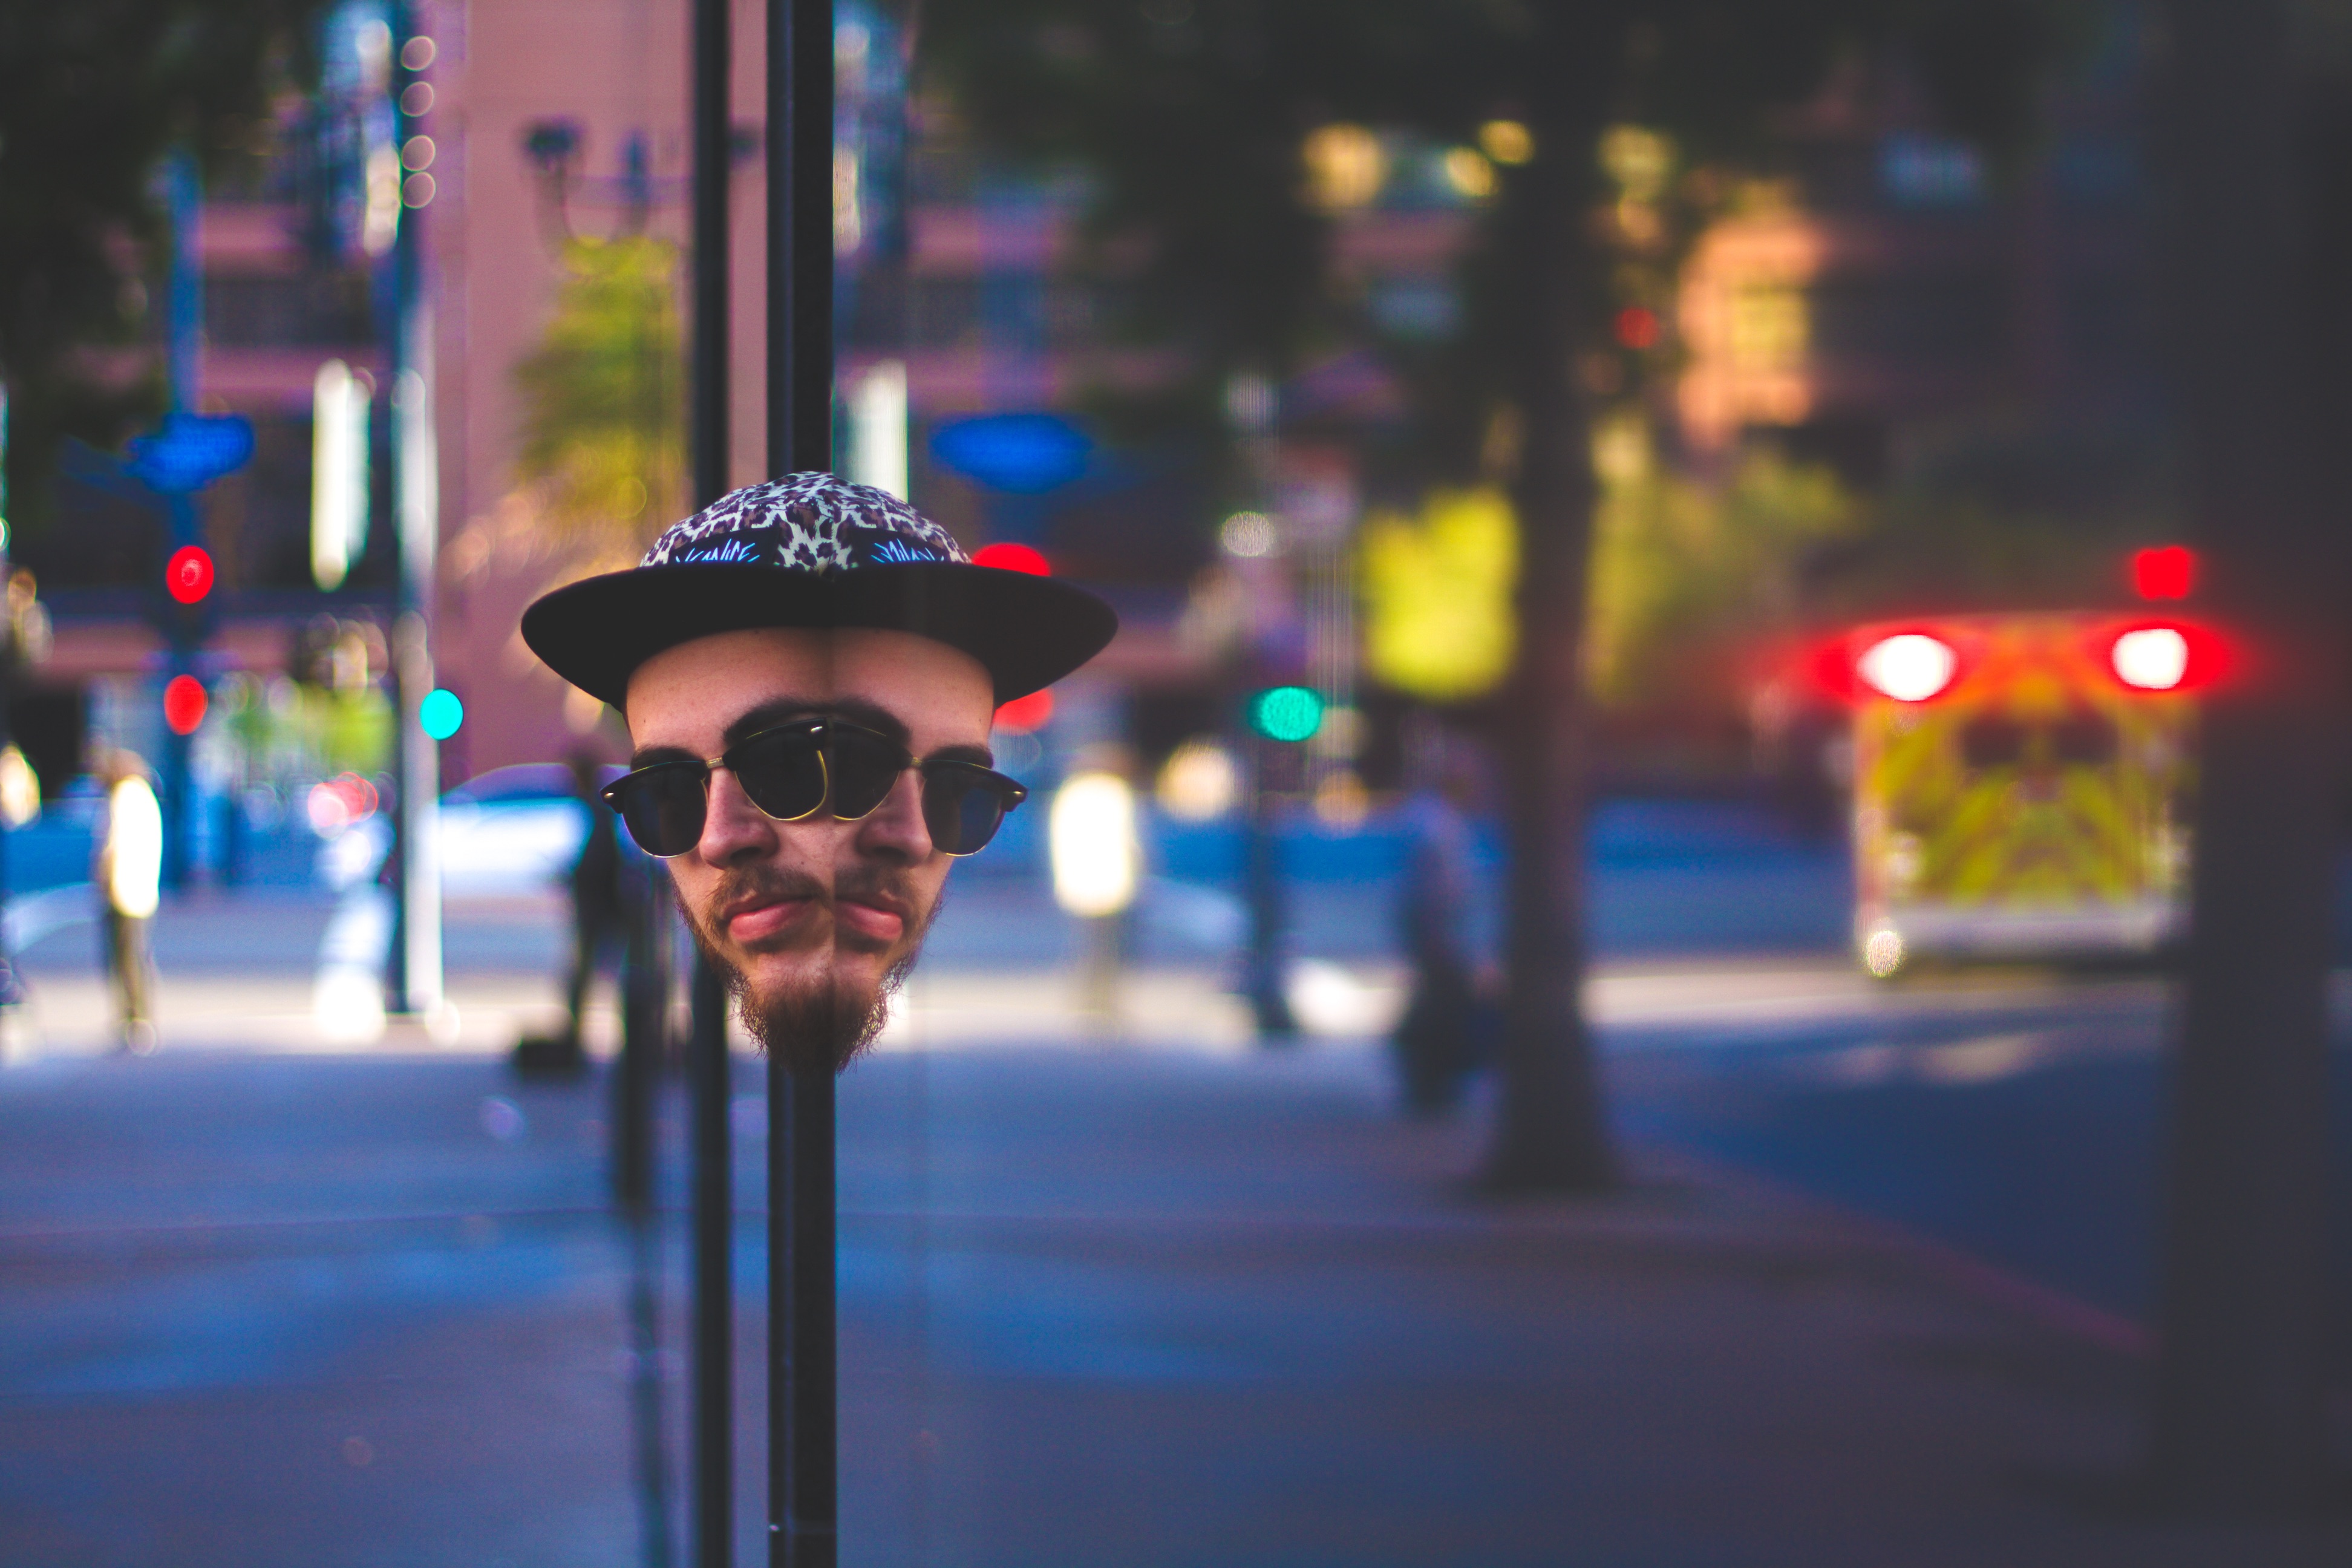
pedestrian, light, road, street, night, crowd, evening, color, lighting, snapshot